Symphony No. 30 (Mozart)

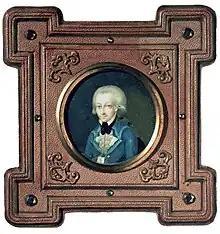
1773 miniature of Mozart

Wolfgang Amadeus Mozart wrote Symphony No. 30 in D major, K. 202/186b in Salzburg, completing it on 5 May 1774.